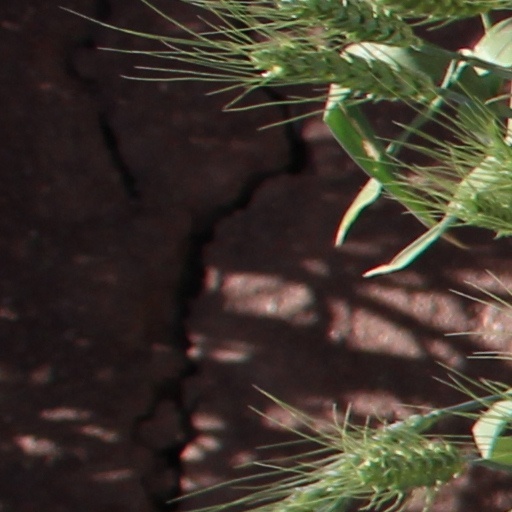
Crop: wheat